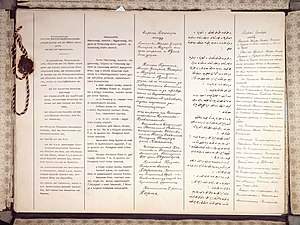
Brest-Litovsk-freden
De første to sider i fredstraktaten skrevet på fem forskellige sprog.
Freden ved Brest-Litovsk var den fredsaftale som blev indgået den 3. marts 1918 i byen Brest mellem den nydannede sovjetiske republik under Lenin og centralmagterne under ledelse af det tyske kejserrige. Selvom fredsaftalen allerede senere samme år blev annulleret, havde den alligevel stor betydning fordi den gav de sovjetiske, kommunistiske styrker et tiltrængt pusterum i borgerkrigen mod de borgerlige og monarkistiske russiske tropper, og fordi freden var et første fingerpeg om hvilken form for politik man i Tyskland opfattede som den rigtige over for de østeuropæiske slaviske befolkninger. Freden havde endvidere som følge at det tyske kejserrige med de frisatte østlige troppekontingenter kunne iværksætte et sidste desperat forsøg på at vinde krigen på Vestfronten gennem Forårsoffensiven 1918